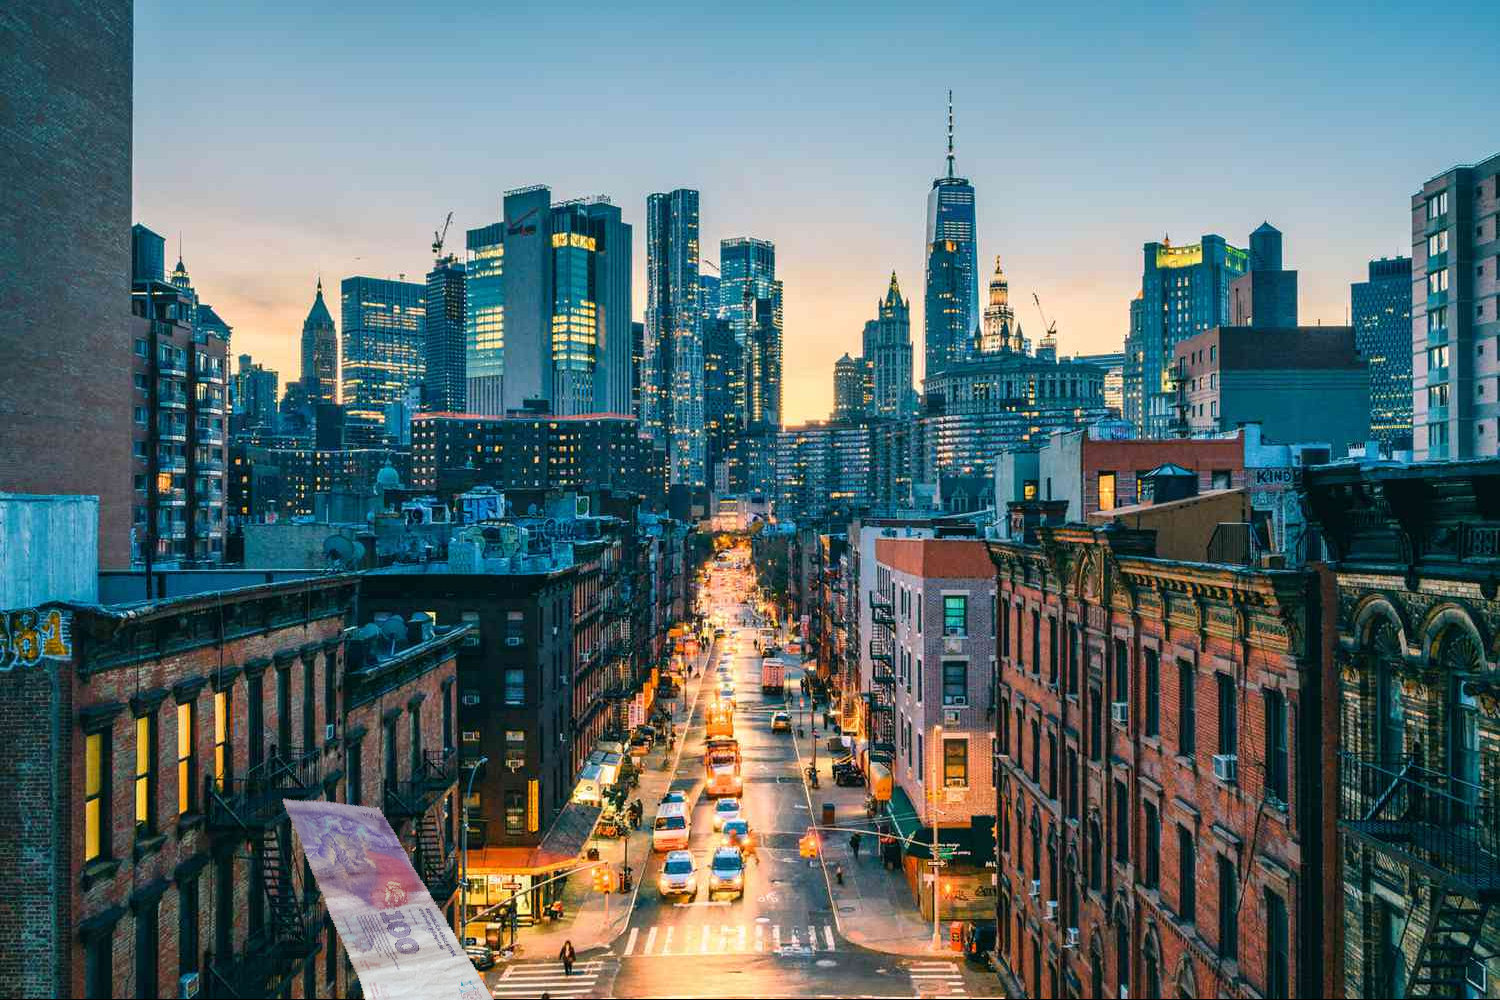
Denominación: 100